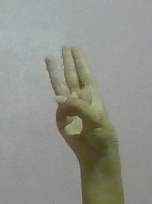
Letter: thaa